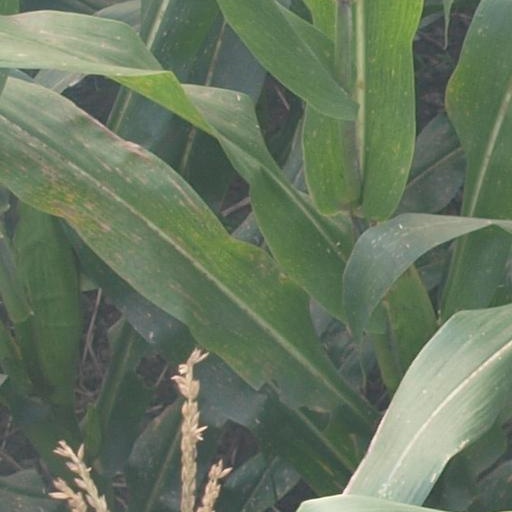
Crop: maize; corn